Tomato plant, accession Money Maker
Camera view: bottom (45 deg); turntable rotation: 30 degrees
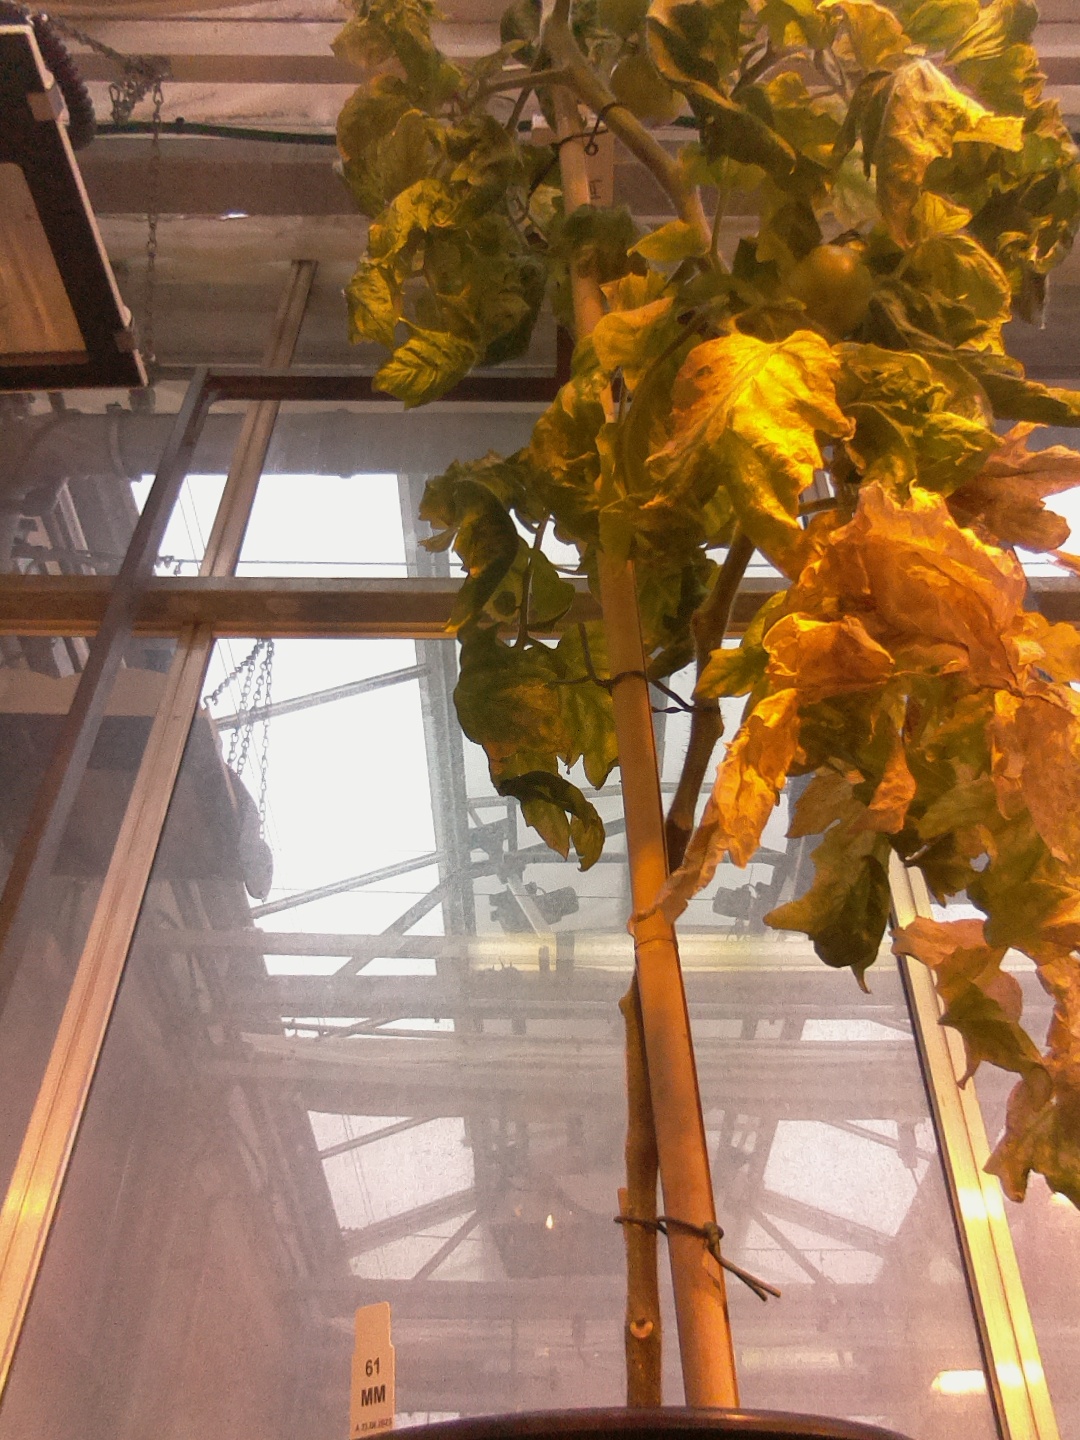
BBCH growth stage 80: fruits start showing typical ripe color (orange -> red)